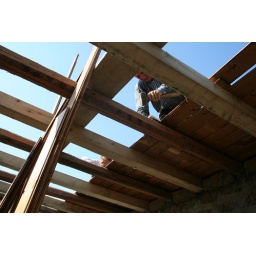
Roof building in Farm's house (16 ottobre 2006)